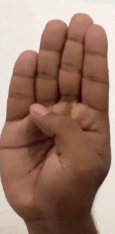
ASL sign: B